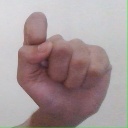
अक्षर: घ